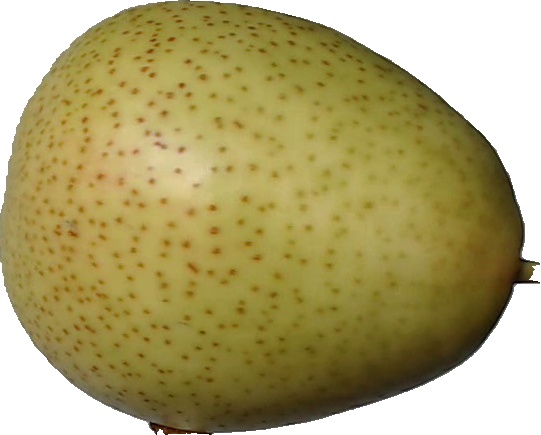
Label: pear_1